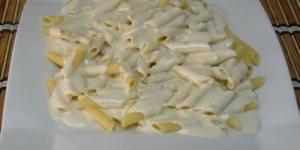
macarrones con roquefort